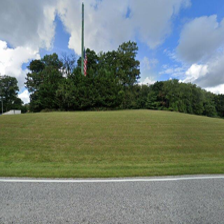
Label: streetView